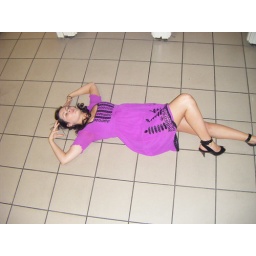
angeline lying on the floor of the bathroom in the hotel(she get's it from her big sister)